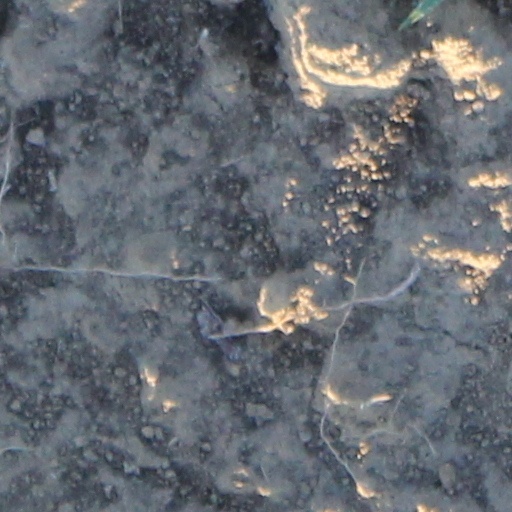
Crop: wheat